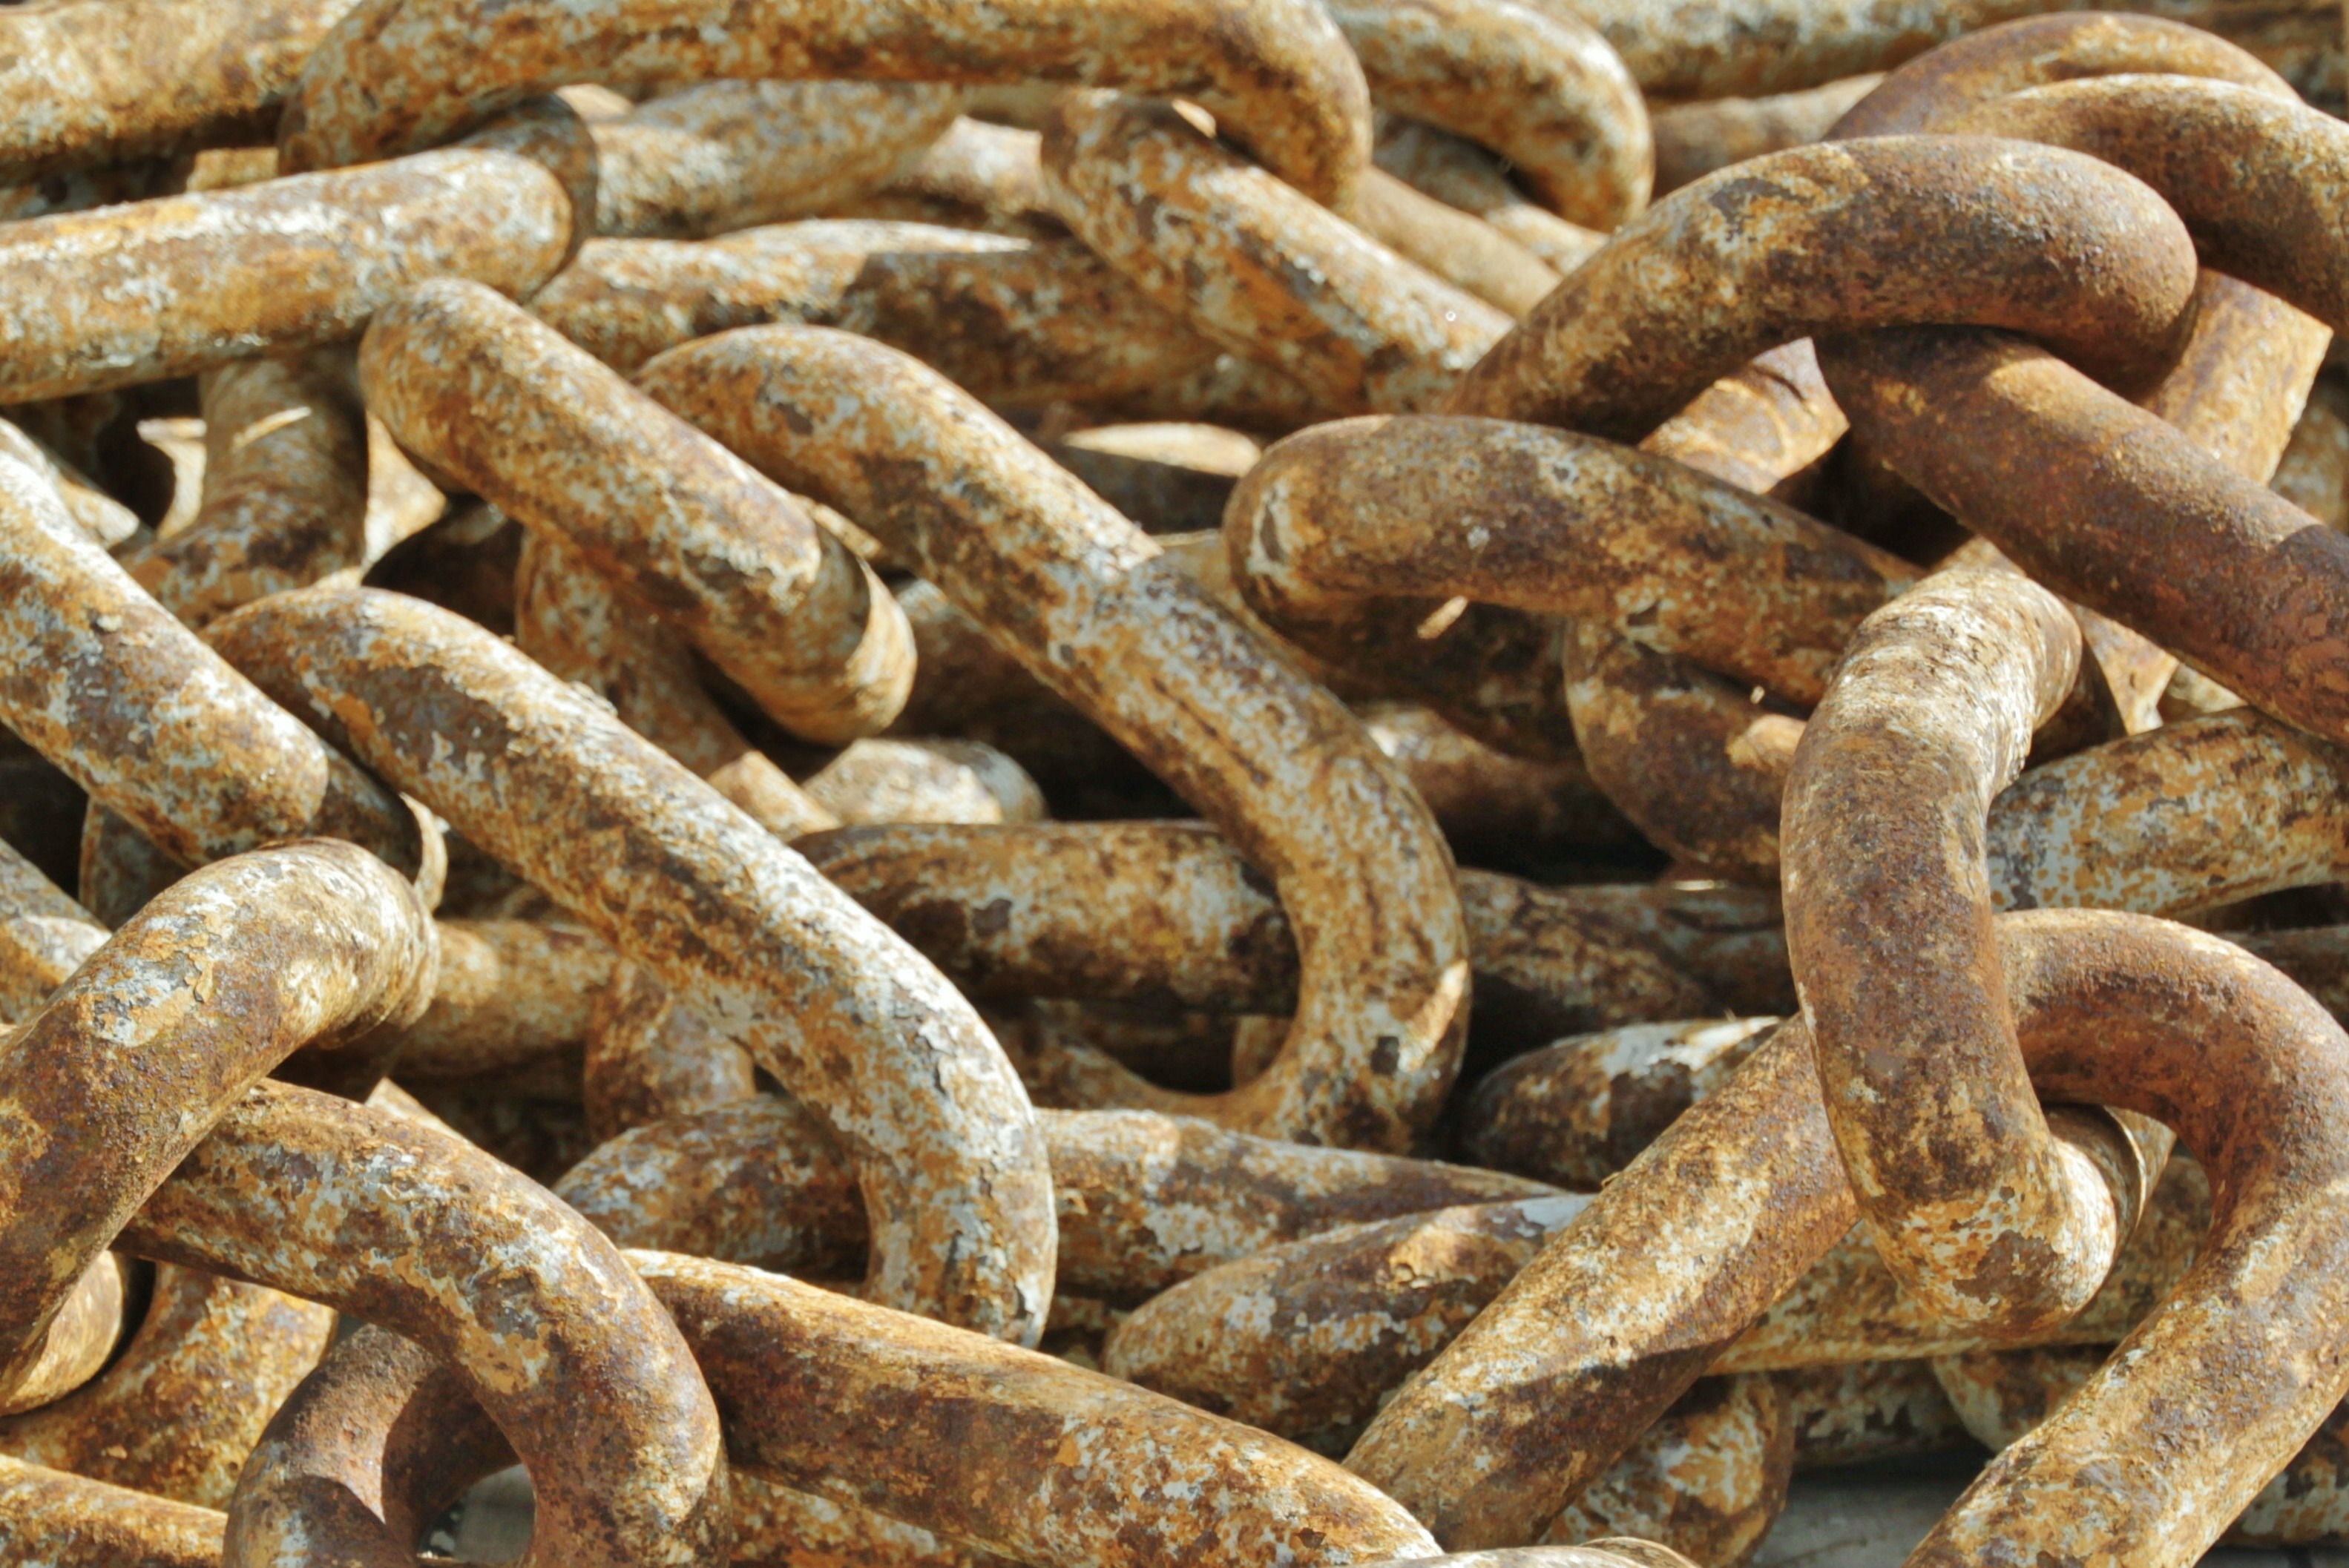
structure, plant, wood, chain, dish, food, produce, vegetable, crop, metal, decay, chain link, still life, weathered, close up, chains, rusty, accessories, iron, shipping, maritime, connection, stainless, confused, corrosion, ship accessories, flowering plant, anchor chain, links of the chain, metal chain, oxidation, old rusted, grass family, land plant, snack food